Minerva

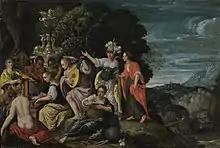
Painting of Minerva visiting the Muses

Metamorphoses by Ovid tell the story of Minerva and Aglauros. When Mercury comes to seduce mortal virgin Herse, her sister Aglauros is driven by her greed to help him. Minerva discovers this and is furious with Aglauros. She seeks the assistance of Envy, who fills Aglauros with so much envy for the good fortune of others that she turns to stone. Mercury fails to seduce Herse.